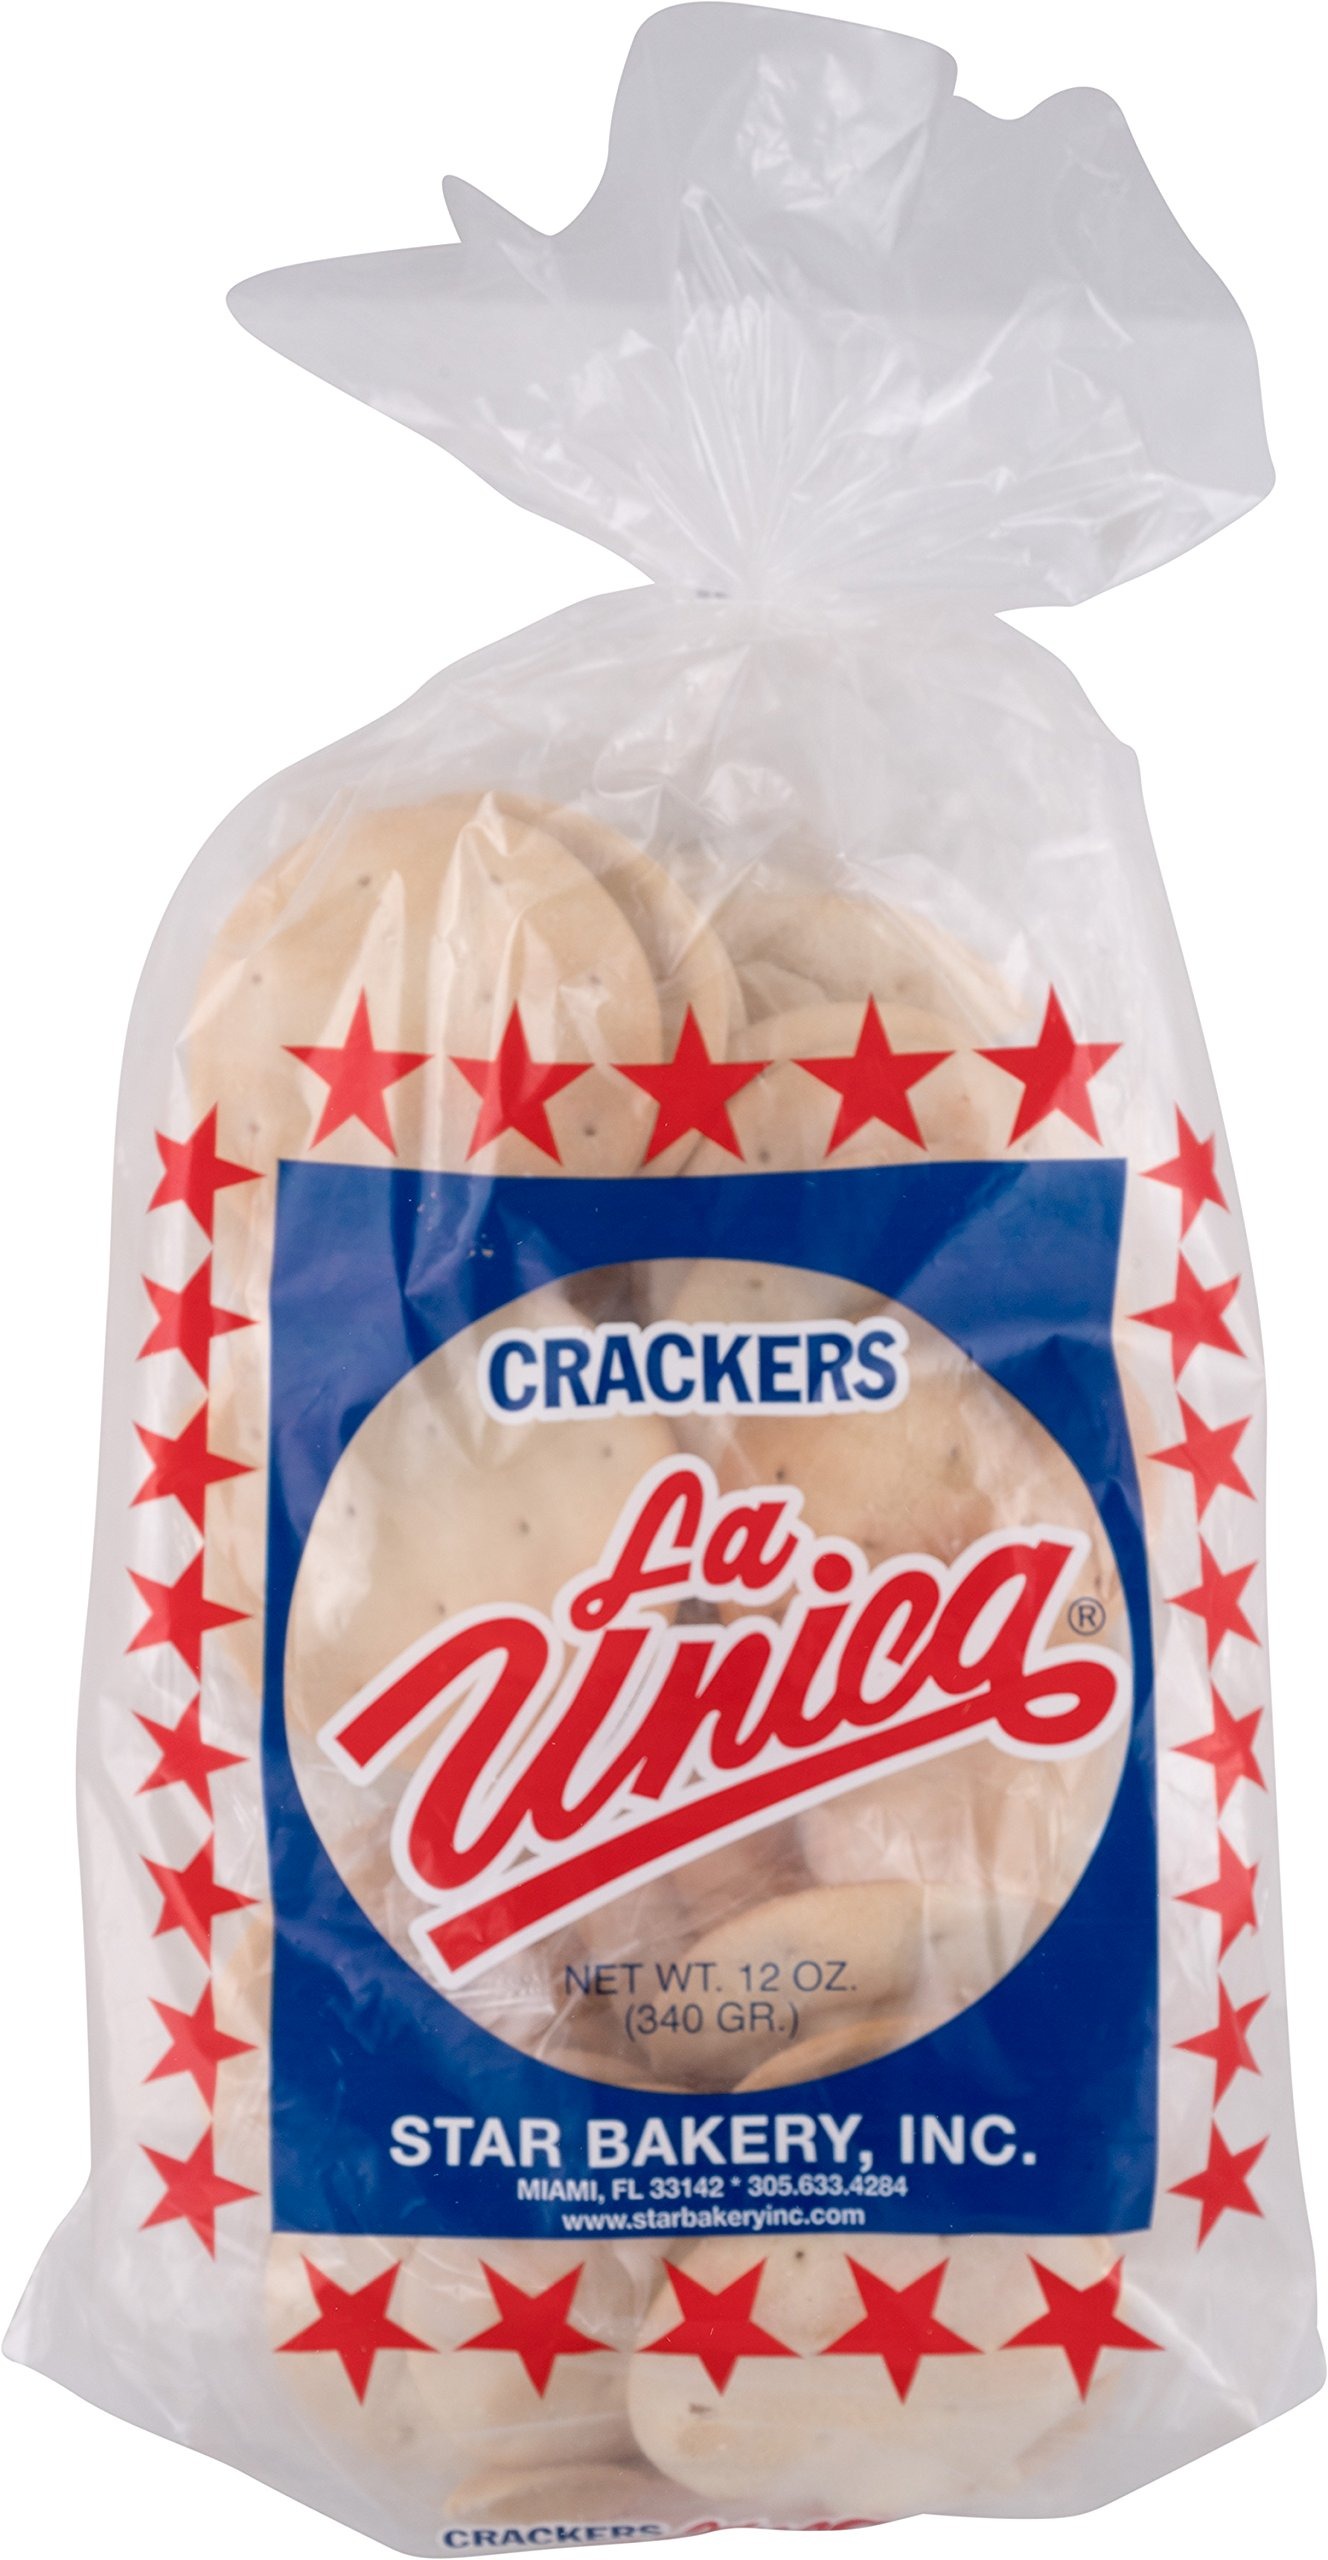
Item Name: La Unica, Regular Crackers, 12 oz
Bullet Point 1: CRISPY TEXTURE: Light and crunchy, perfect for snacking or pairing with your favorite dips.
Bullet Point 2: VERSATILE SNACK: Great on their own or as a complement to cheese, spreads, and soups.
Bullet Point 3: CONVENIENT PACKAGING: 12 oz size is perfect for sharing or keeping on hand for everyday snacks.
Bullet Point 4: NATURAL INGREDIENTS: Made with quality ingredients for a wholesome snacking experience.
Bullet Point 5: EASY TO USE: Ideal for lunchboxes, picnics, or quick snacks at home or on the go.
Value: 12.0
Unit: Ounce

Price: 7.09